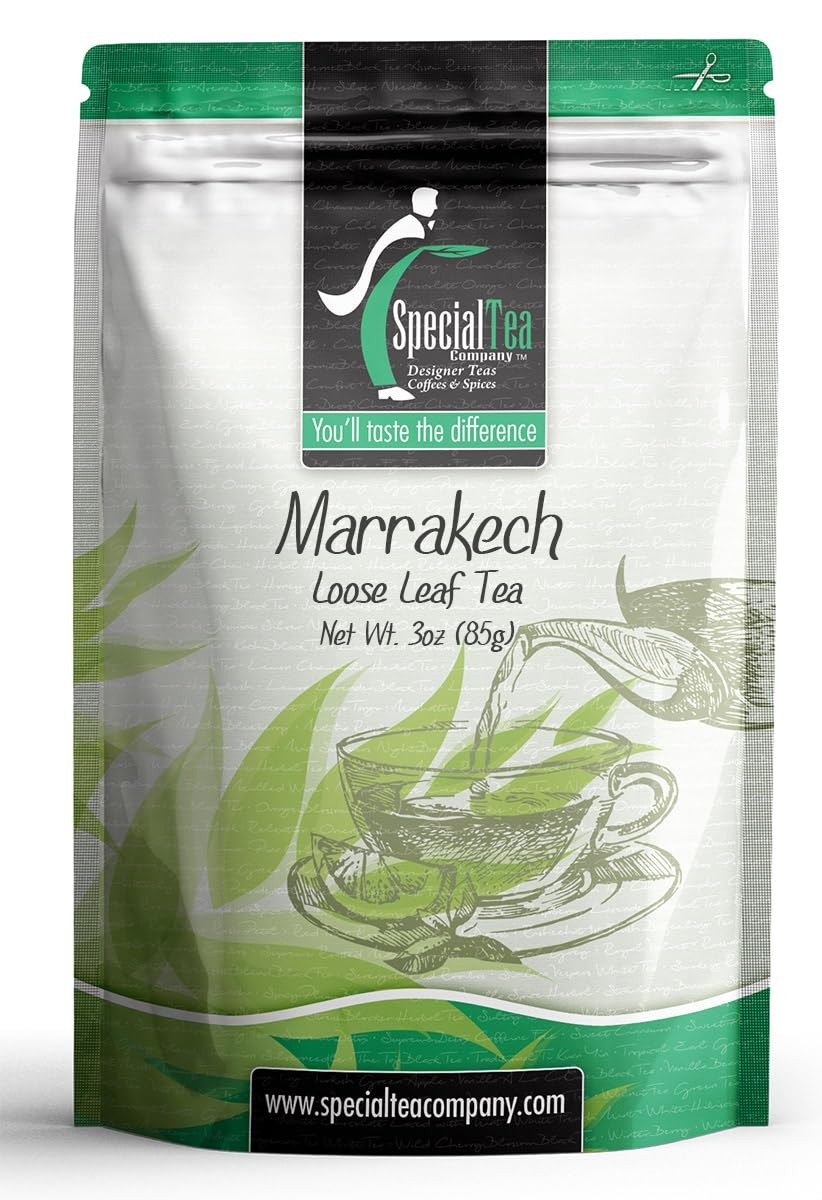
Item Name: Special Tea Marrakech Green Chai, 3 oz. Loose Leaf
Bullet Point 1: GREEN TEA: Green tea is the oldest of all the tea types. Green teas are divided into 2 main categories – pan fired or Chinese style and steamed or Japanese style. Green teas are known for their wonderful umami and vegetal character.
Bullet Point 2: POWERFUL ANTIOXIDENTS: Green teas are known for their health benefits as they are packed with antioxidants like EGCG.
Bullet Point 3: CAFFEINE LEVEL: Tea offers a variety of caffeine levels depending on the type of tea. In general, green tea has a medium caffeine level, for most people is the perfect amount to help you feel awake all day.
Product Description: <p>Exotic, light & refreshing, a stand alone that happily takes milk. Green tea-based Chai ~ try something different, you'll be pleasantly surprised! </p><p>Brewing Instructions: Bring cold water to just under a boil (170&deg; - 180&deg;). Pour hot water over tea bag or 1 heaping teaspoon of tea leaves and steep 1-3 minutes.</p><p> Ingredients: Organic Cardamom, Organic Green Tea, Organic Cinnamon, Organic Clove, Organic Ginger Root, Organic Peppermint, Organic Spearmint</p>
Value: 1.0
Unit: Count

Price: 12.51